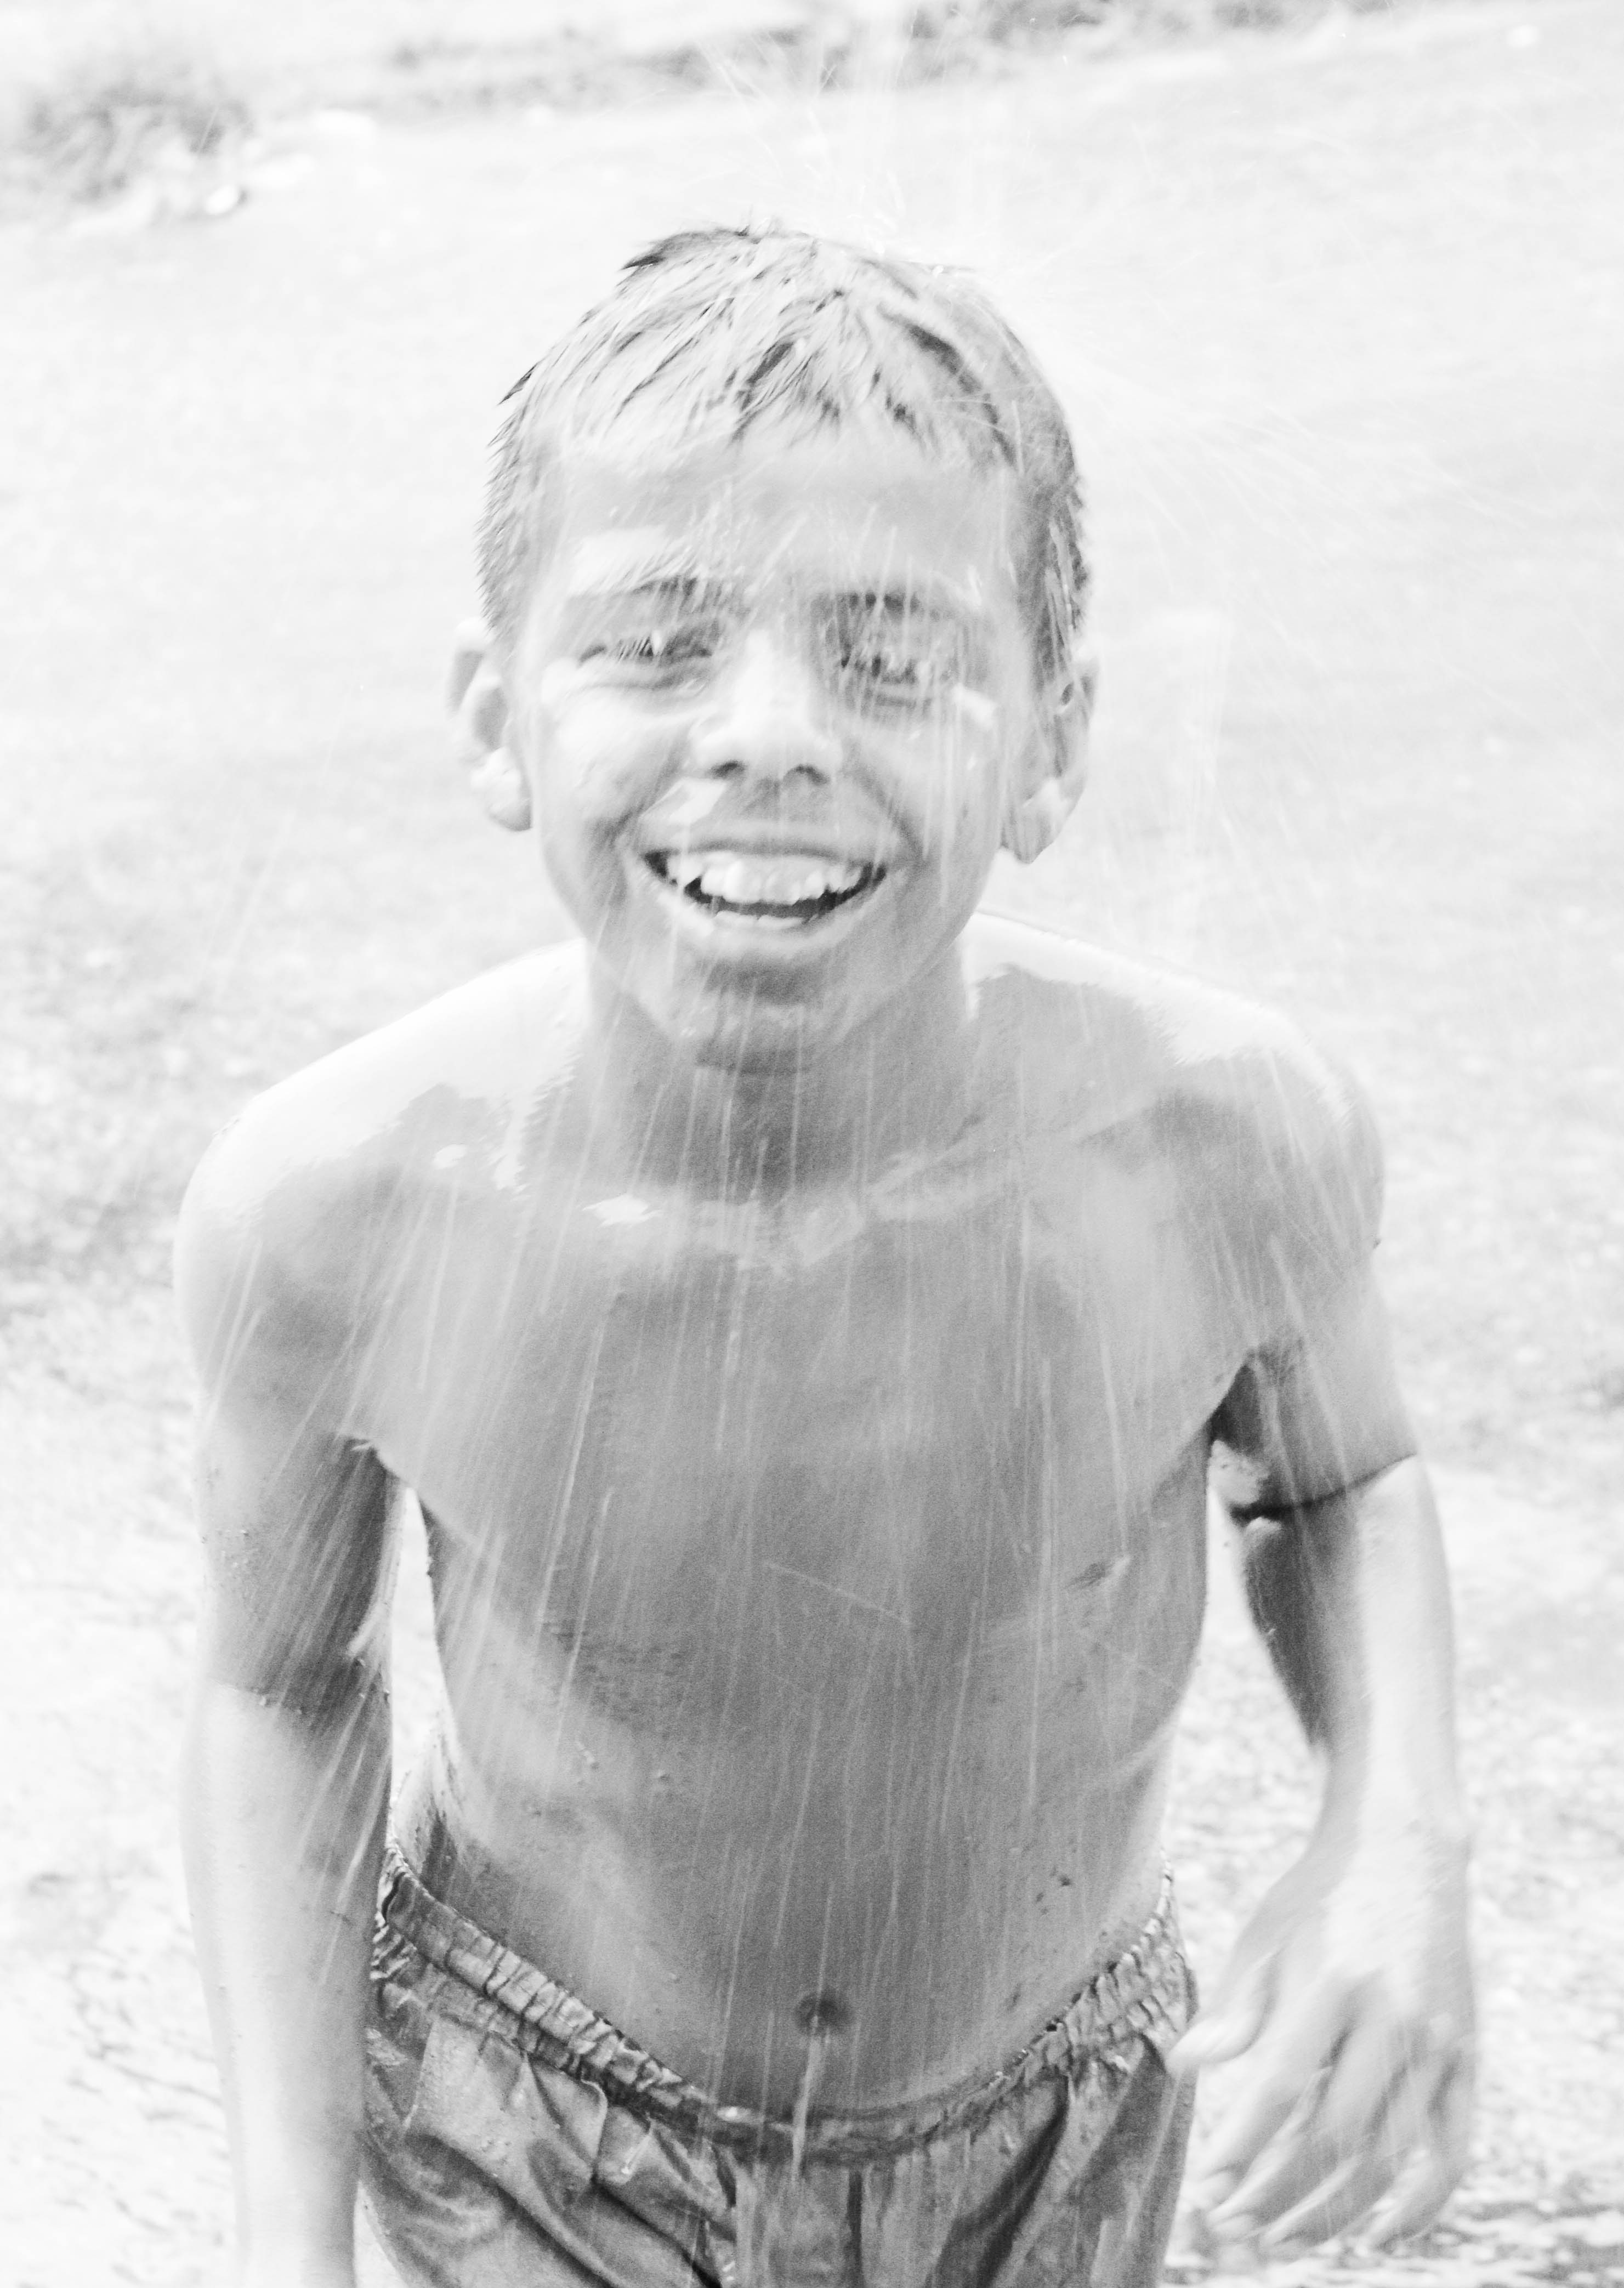
person, black and white, white, photography, rain, male, portrait, child, playing, monochrome, facial expression, face, sketch, drawing, head, photograph, emotion, monochrome photography, portrait photography, human positions, art model